André Beauneveu

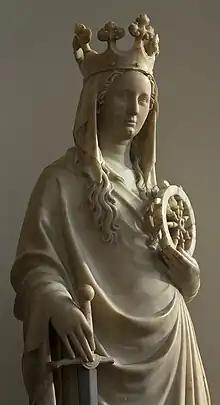
St. Catherine (Kortrijk)

One of the projects in which Beauneveu was engaged between 1374 and 1377 was a funeral monument for the Count of Flanders, Louis of Male. The project was never finished but a statue of St Catherine that was to form part of the supporting structure survives at the Onze Lieve Vrouwkerk in Kortrijk. This lifelike figure, with her gently curving pose, naturalistic features and direct gaze, gives a clear sense of the elegance that Froissart and his contemporaries so admired in Beauneveu's work.